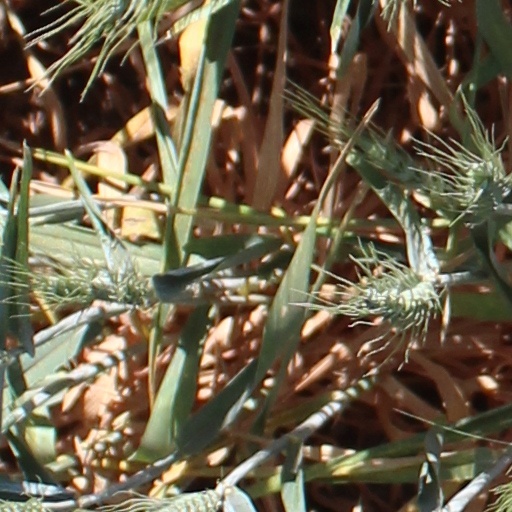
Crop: wheat